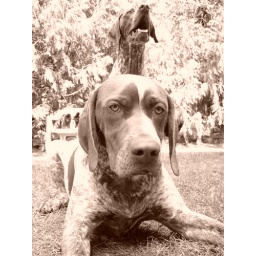
to the chickadee's up in the apple tree